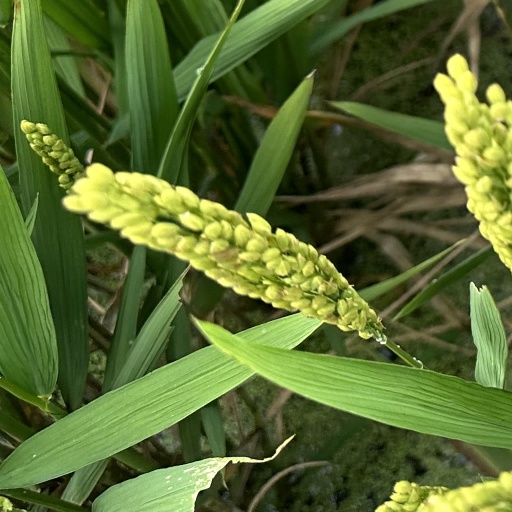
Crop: rice